Yorktown, New York

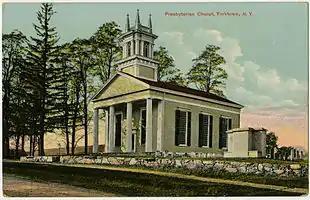
First Presbyterian Church of Yorktown in Crompond

During the American Revolution, Yorktown saw limited action. Late in the war, the Pines Bridge crossing of the Croton River was guarded by the 1st Rhode Island Regiment made up of White, African American, and Native American soldiers. Several of the soldiers were killed, including the regiment's commander, Colonel Christopher Greene, on May 14, 1781, at the Battle of Pine's Bridge in Croton Heights. A memorial was erected at the Presbyterian Church in Crompond, New York. Major John André, a British officer who communicated with Benedict Arnold, ate his final breakfast at the Underhill House at 370 Underhill Avenue on Hanover Street just before his capture and eventual hanging as a spy.